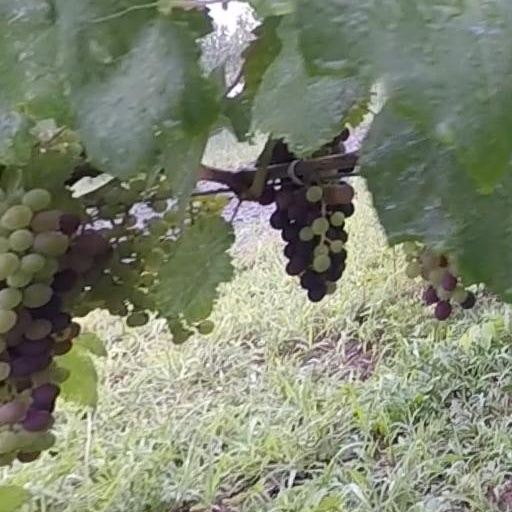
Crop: grape